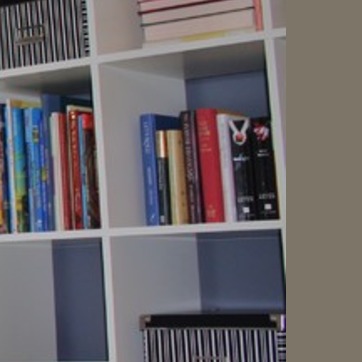
Material: paper